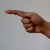
The image shows a hand gesture representing the letter 'G' in Indian Sign Language.